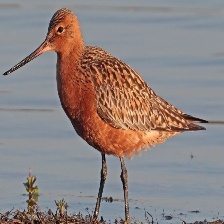
Species: BAR-TAILED GODWIT
Scientific name: LIMOSA LAPPONICA